Tom Steels

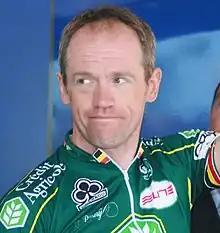
Steels in 2008

Tom Steels (born 2 September 1971) is a Belgian former professional road bicycle racer, specialising in sprint finishes and one-day races. He was one of the top sprinters in the peloton.